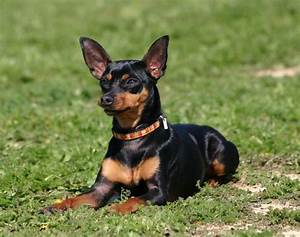
Label: cane